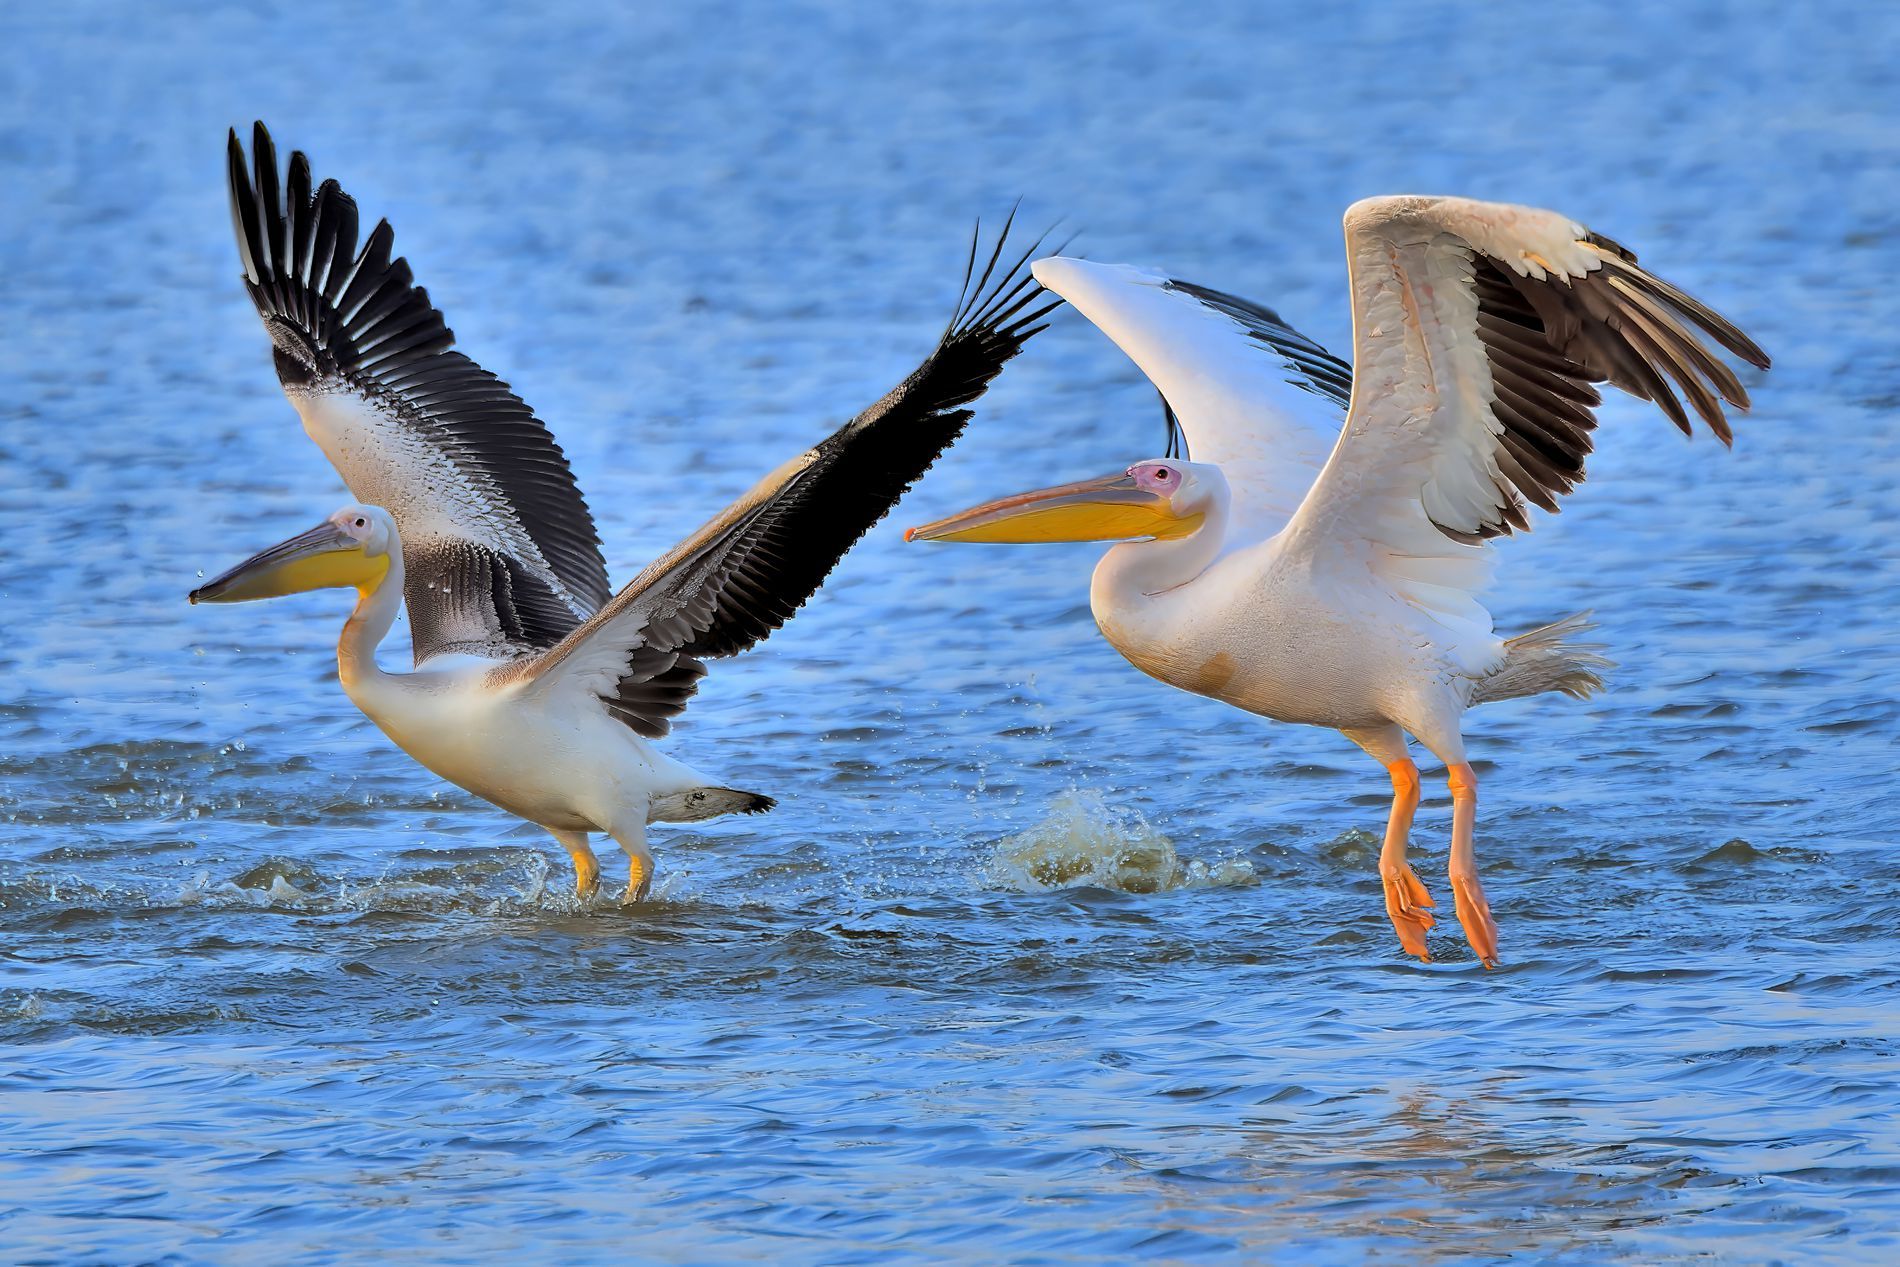
Pelicans Taking Off
The image shows two pelicans standing on the beach, one with its wings open and rising off the ground, the other with its wings open and still preparing to fly; the bright sunshine suggests noon. the image is a wildlife image.
A medium shot depicting two pelicans on a beach with their wings open, the bright sunlight reflecting off the rippling surface of the water, casting a golden glow on the two birds, making them appear gleaming in the light. The neutral tones of the water complement the soft hues of the pelicans’ feathers, conveying a sense of energy and elegance.
Labels: Animal, Bird, Waterfowl, Pelican, Beak, sea
Camera: NIKON CORPORATION NIKON D850
Aperture: F5.6
Exposure: 1/800 sec
ISO: 450
Focal length: 400.0 mm